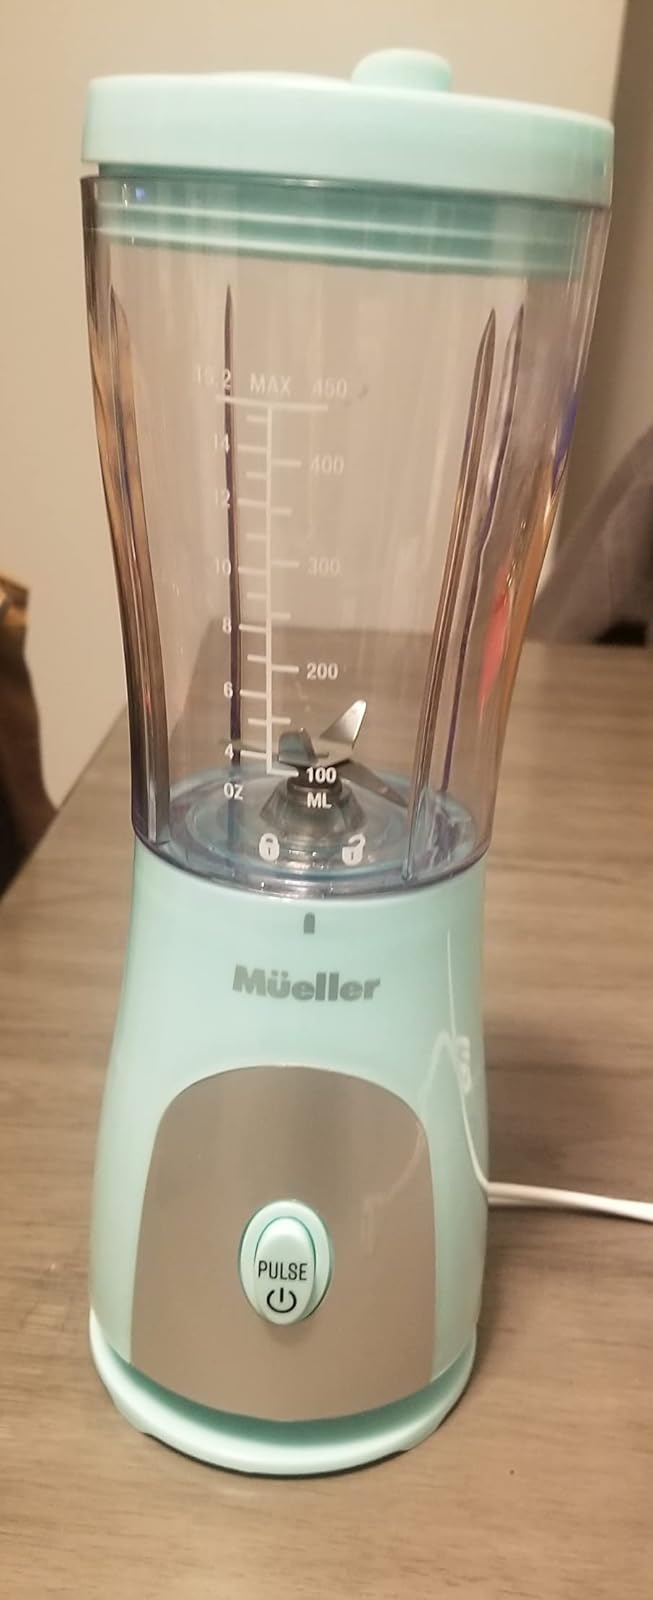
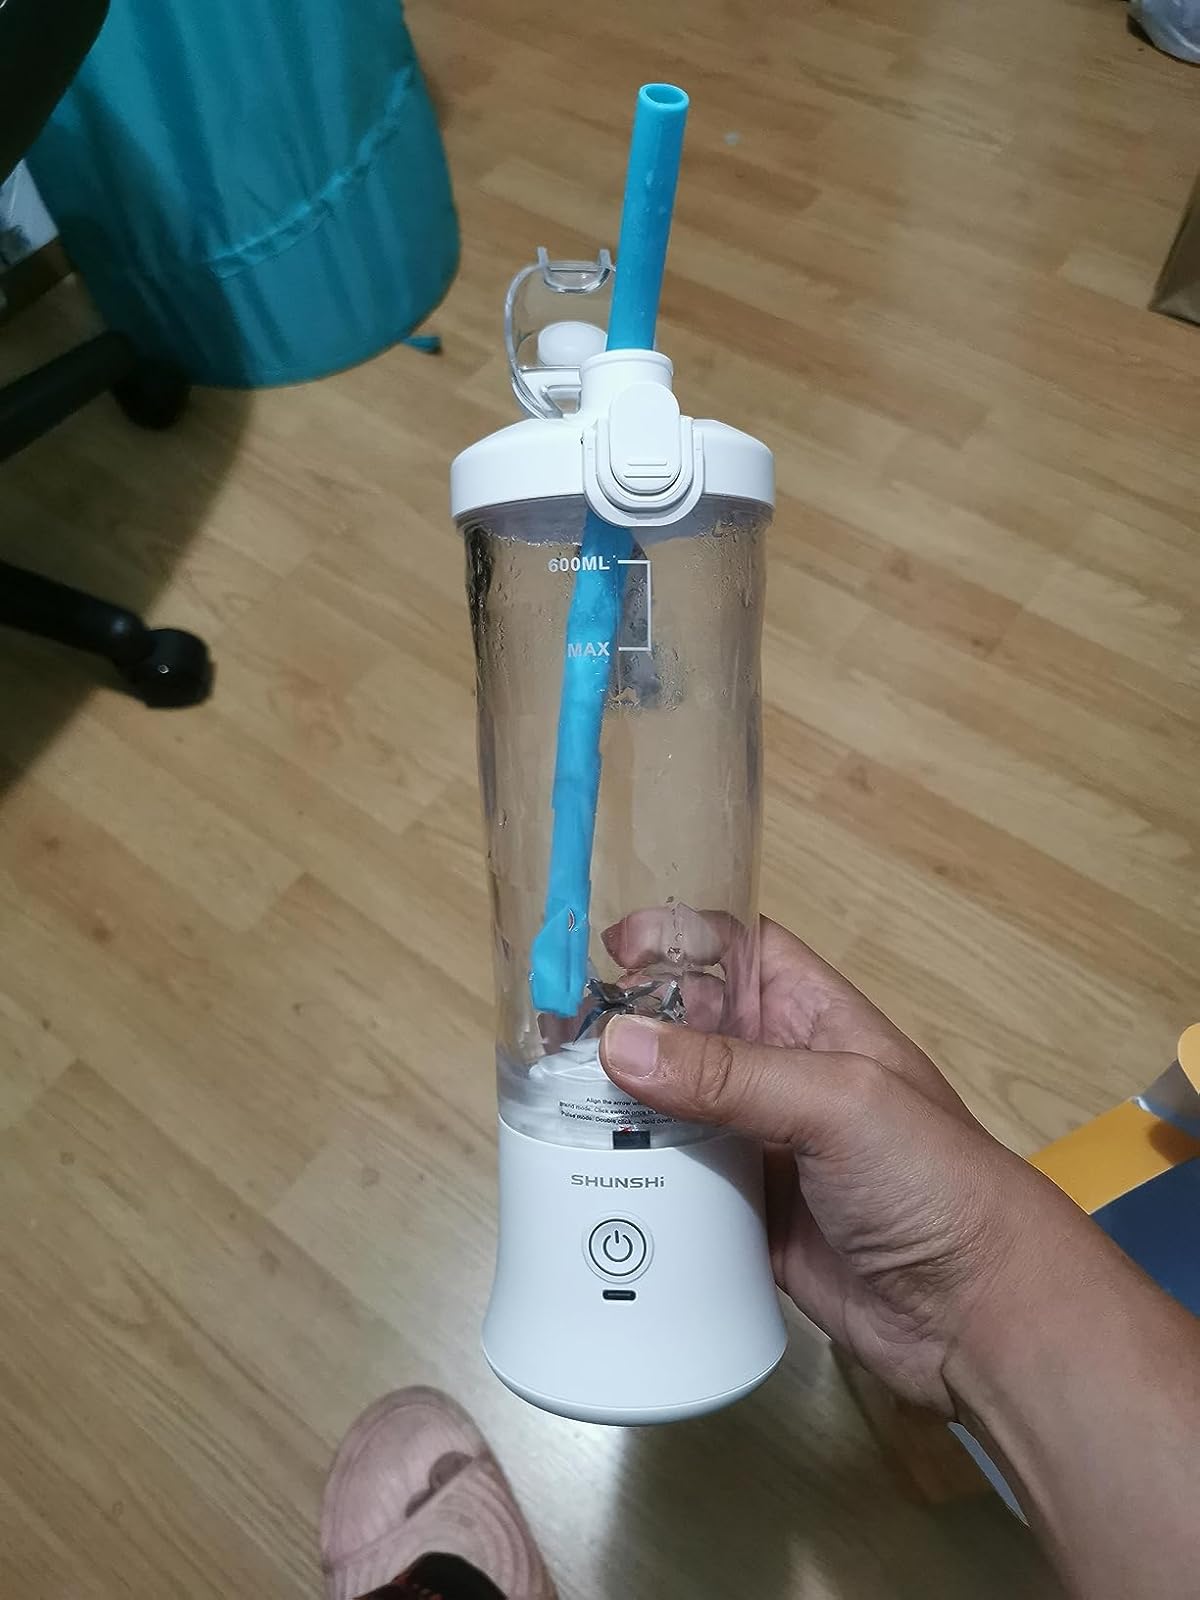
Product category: items_blender
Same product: no